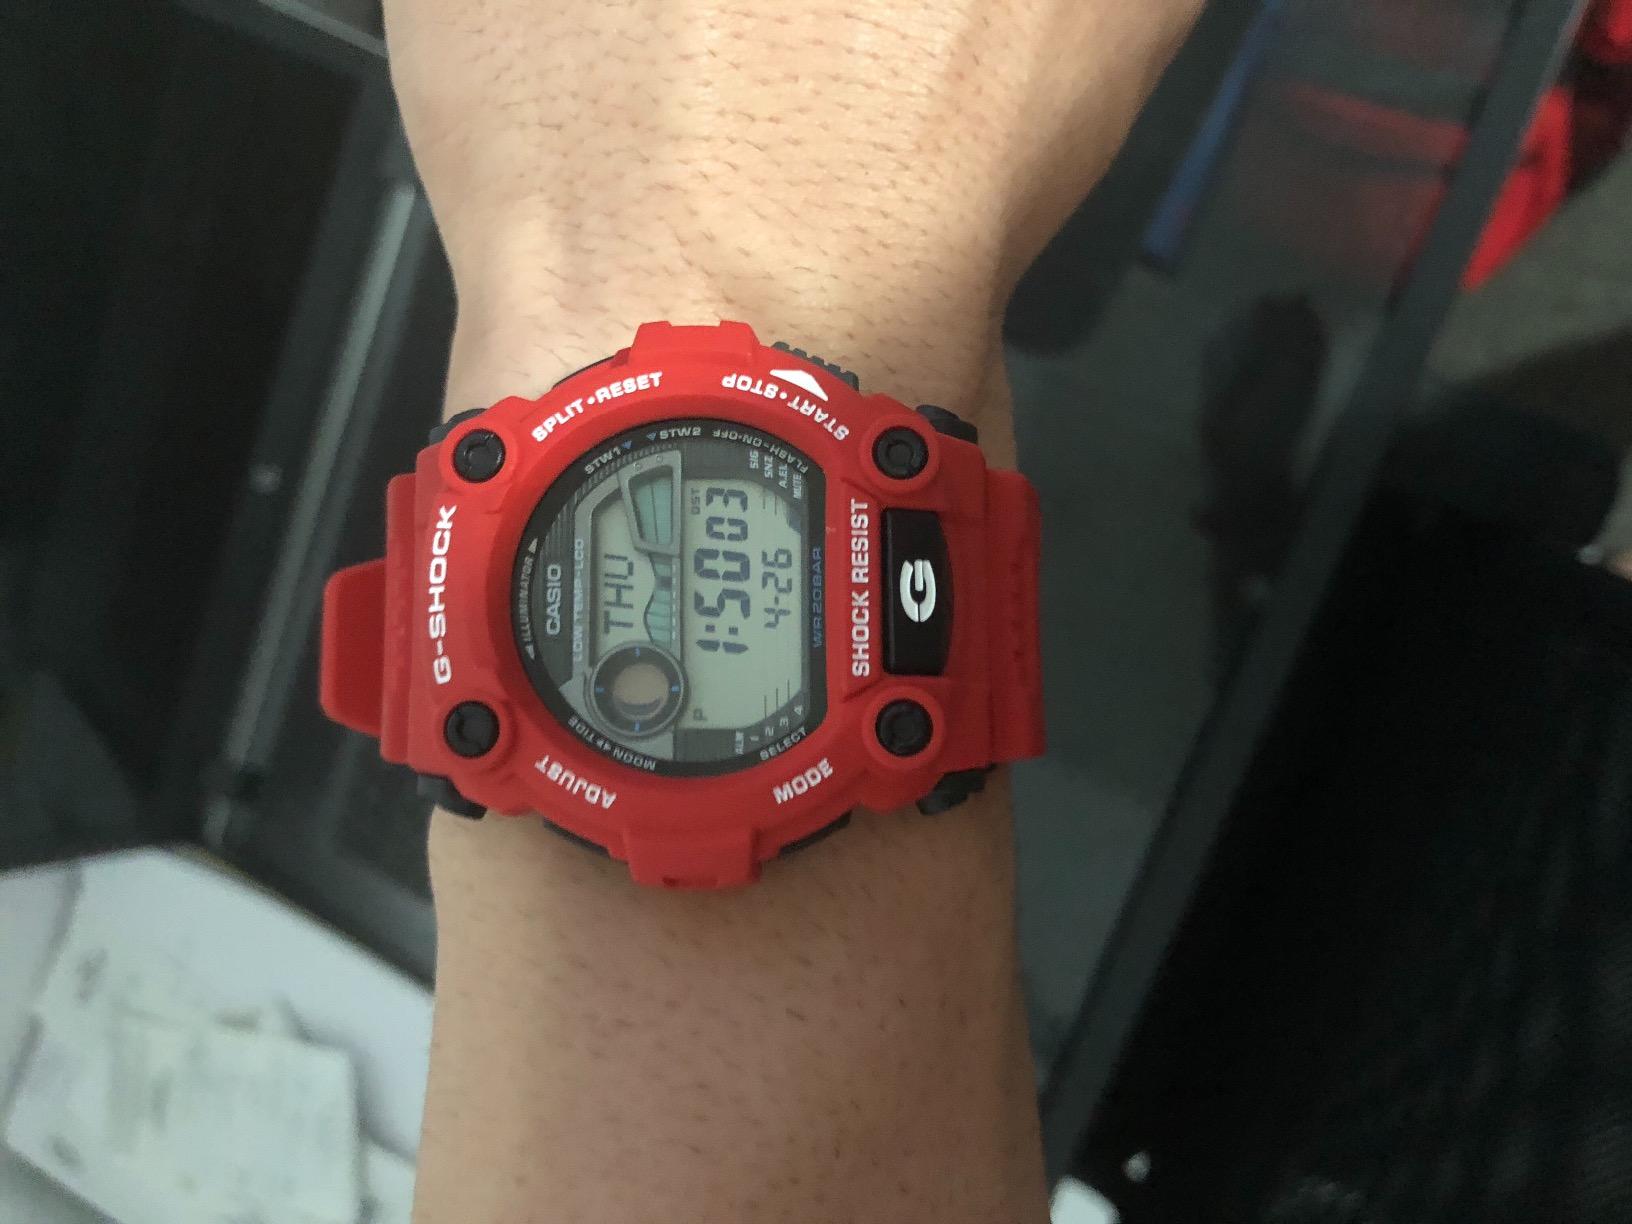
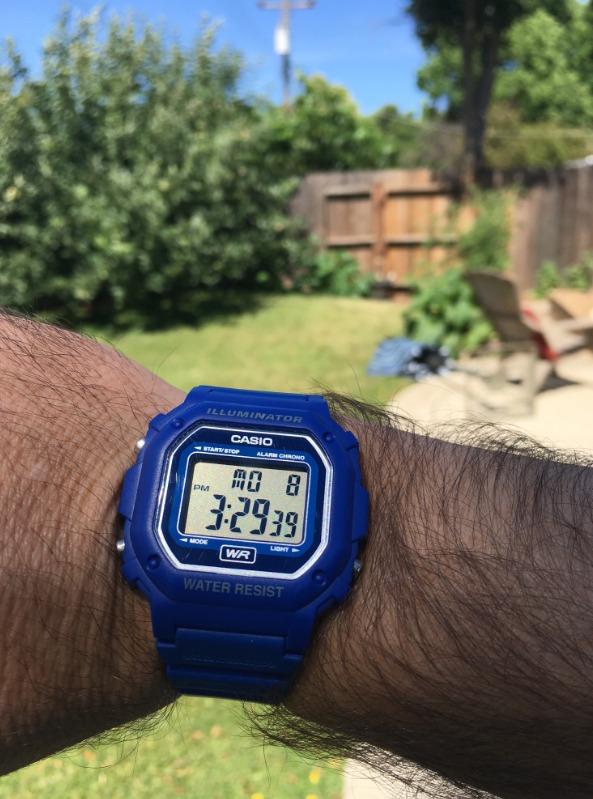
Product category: accessories_watch
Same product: no